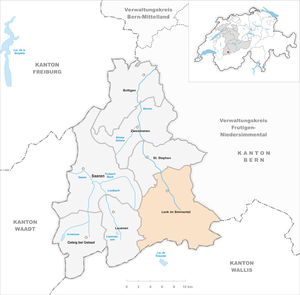
Lenk est une commune suisse du canton de Berne, située dans l'arrondissement administratif du Haut-Simmental-Gessenay, dans la vallée du Simmental dans l'Oberland Bernois.